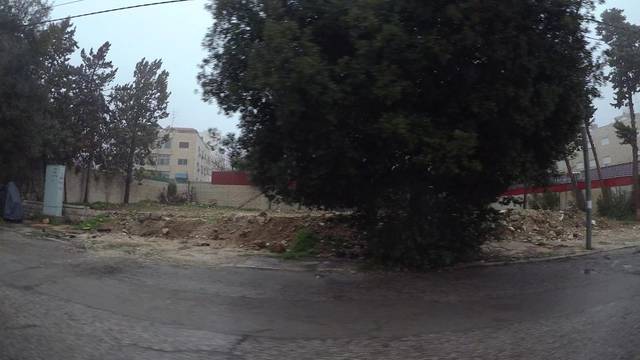
Region: Jordan
Coordinates: 31.962, 35.879